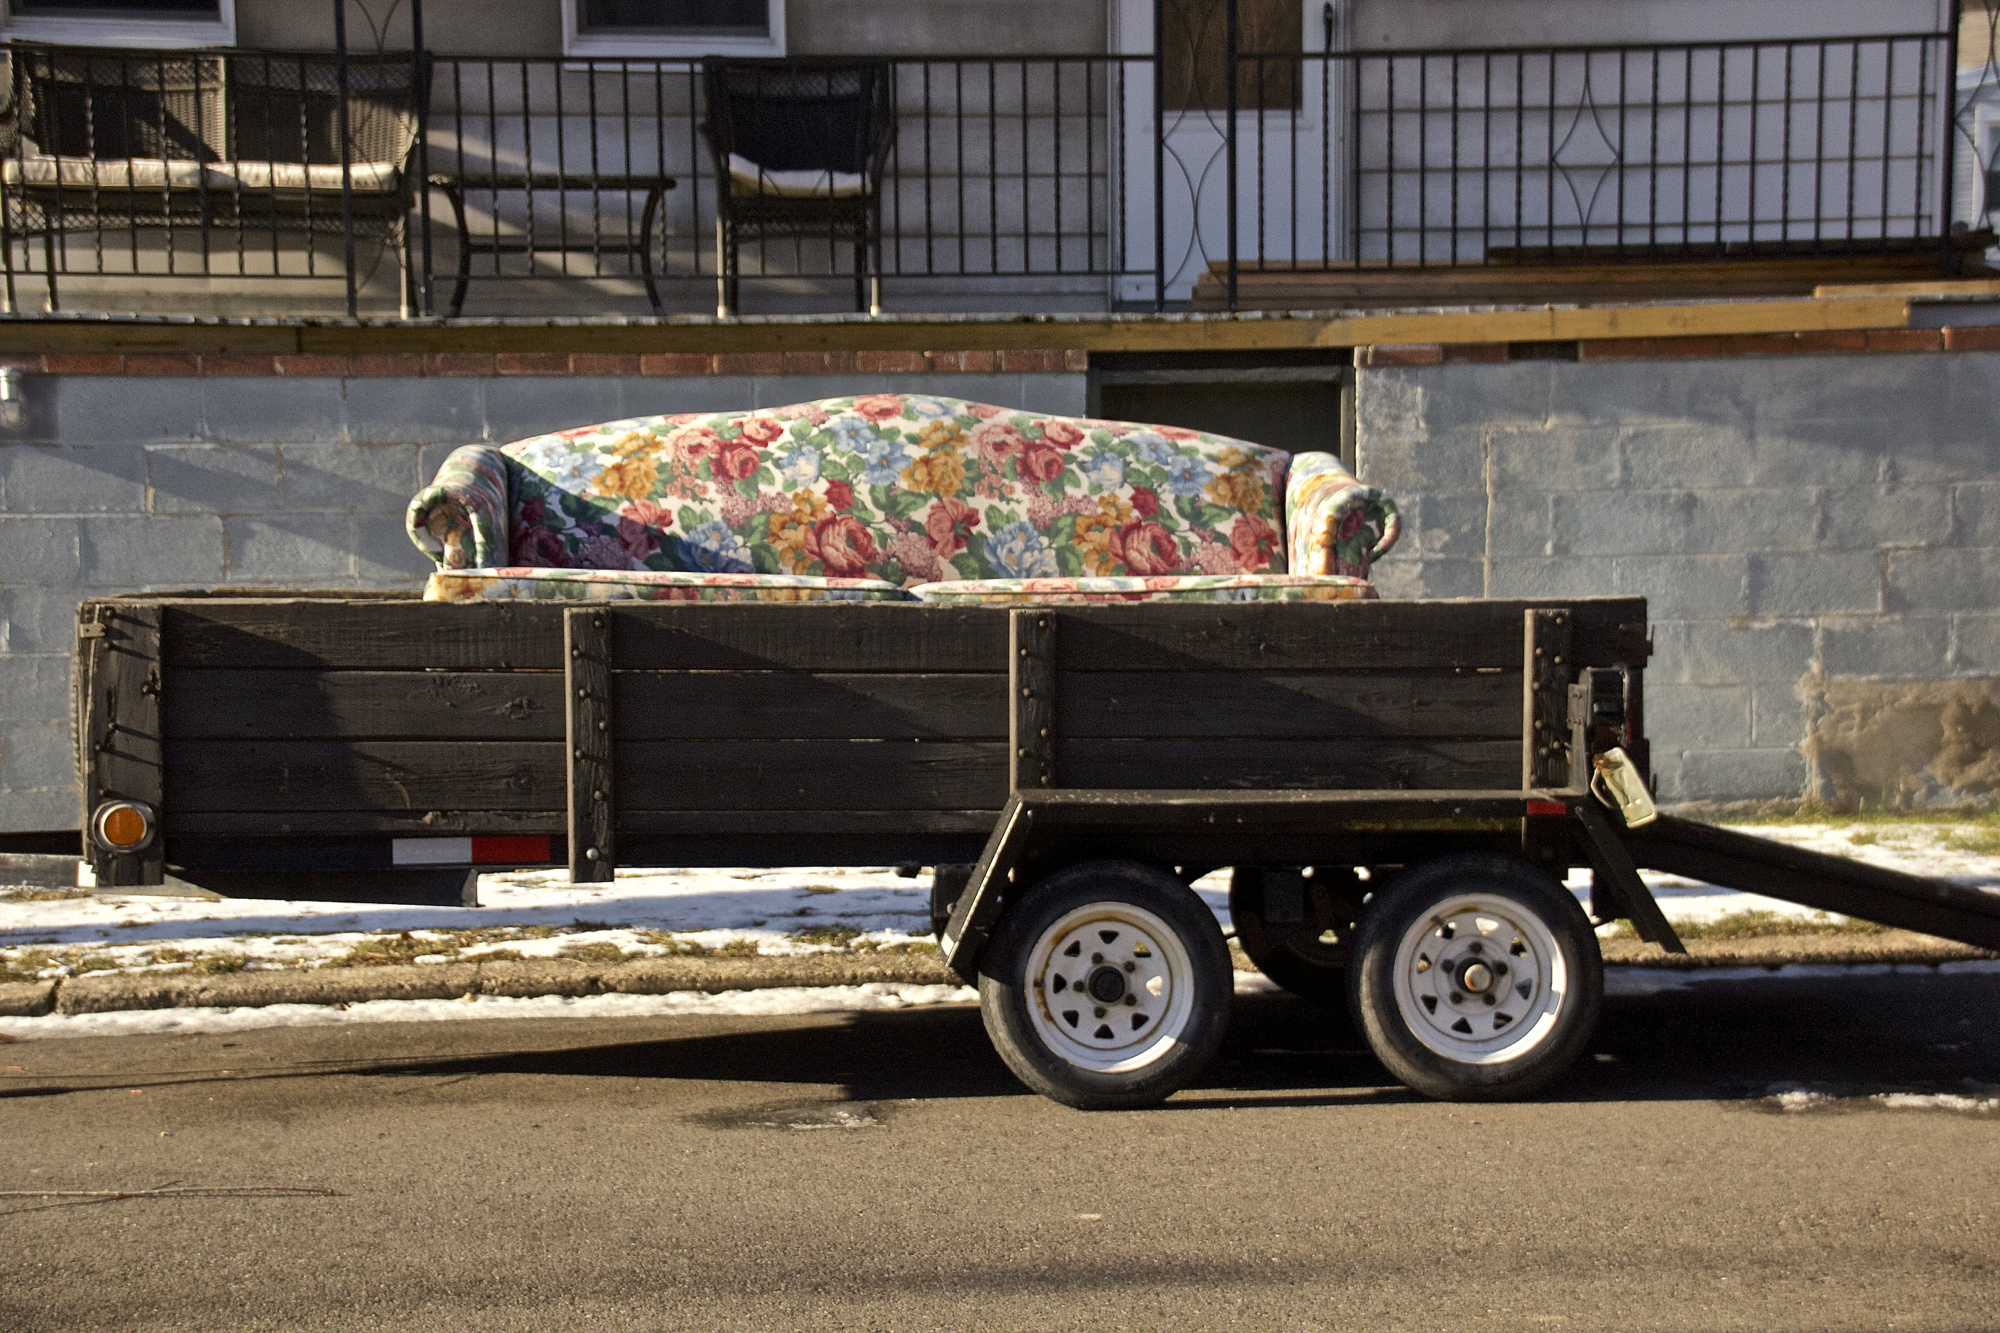
cart, transport, vehicle, trailer, land vehicle